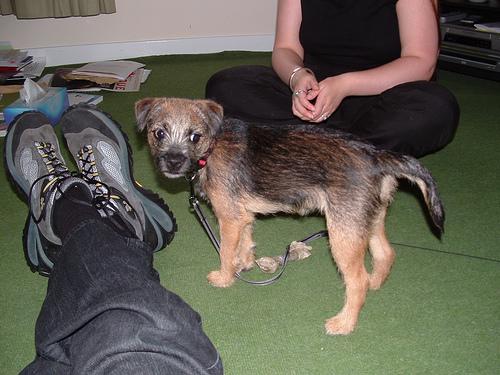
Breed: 206-n000007-Border_terrier